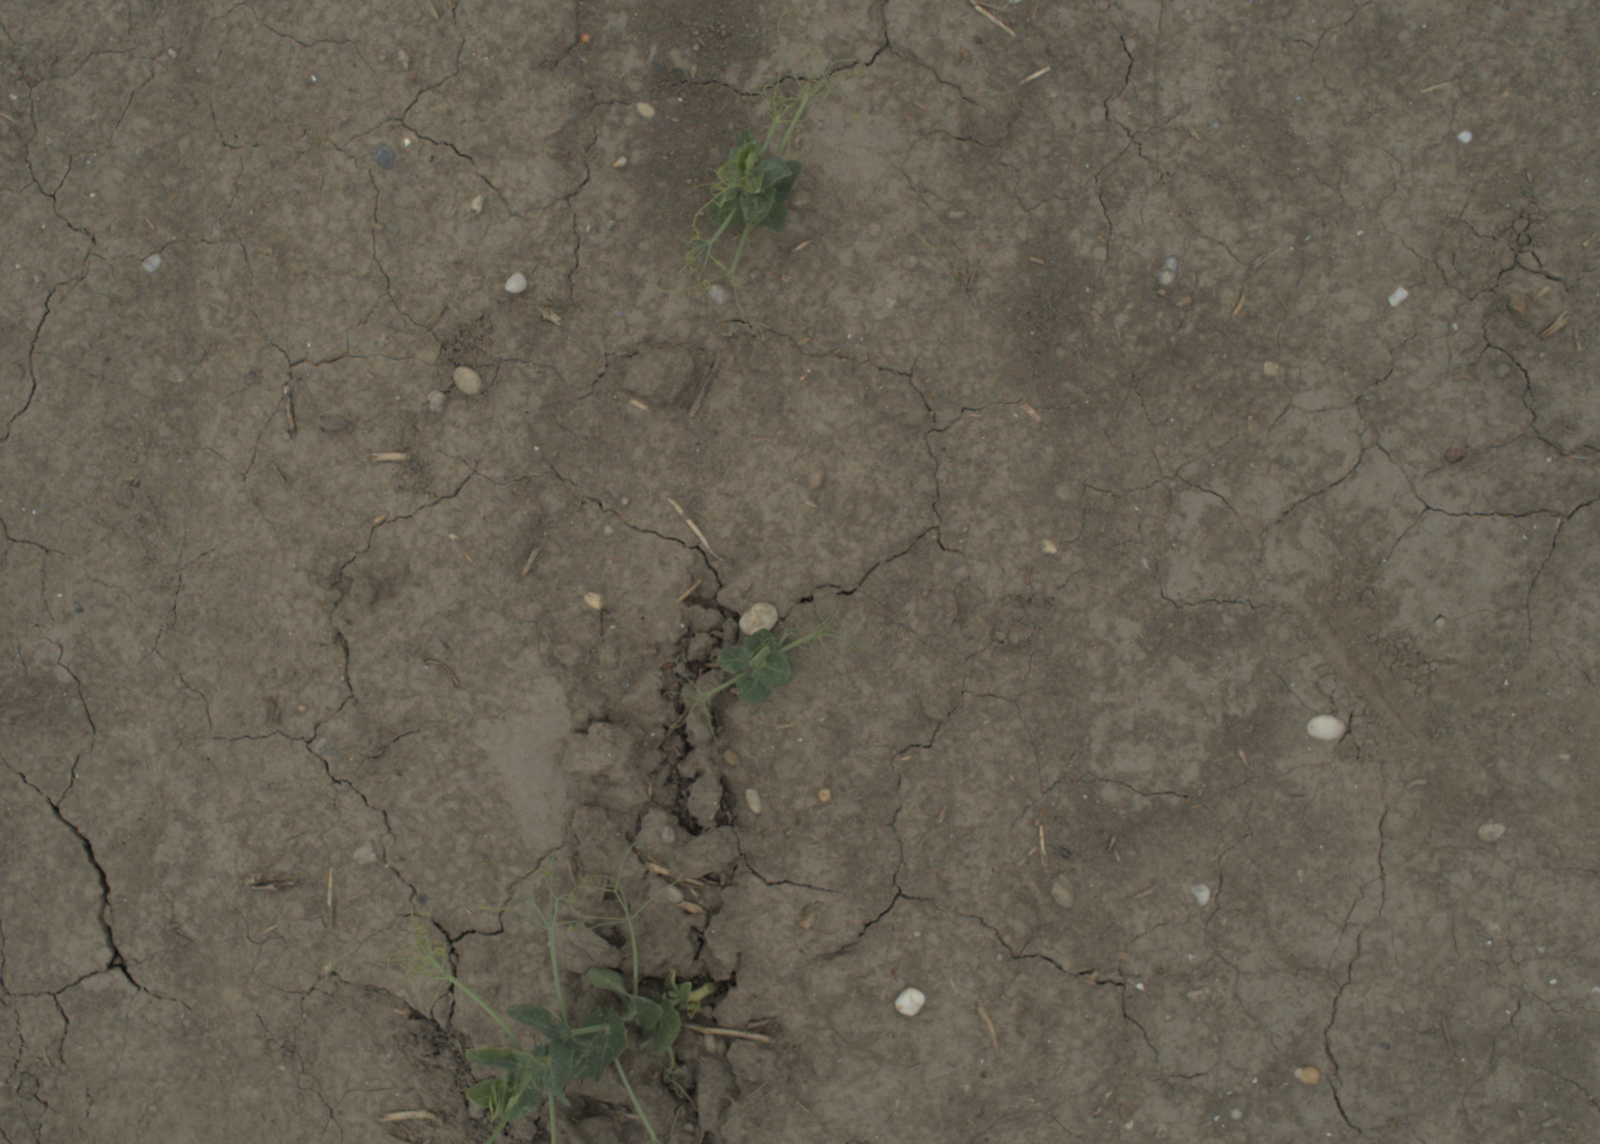
Capture date: 05.07.2021 13:20:28
Weather: cloudy
Wind: medium
Seeding date: 08.06.2021
Plant canopy height (mm): 961